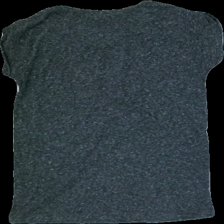
View: back
Type: T-shirt
Category: Ladies
Brand: Cubus
Colors: Grey, White
Material: 72% Polyester 28% Cotton
Pattern: Other
Cut: Regular
Season: All
Price range: <50
Recommended usage: Export
Description: Grey t-shirt with pattern